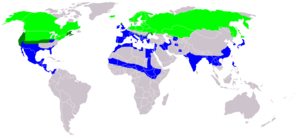
Spidsand
Spidsandens udbredelsesområde